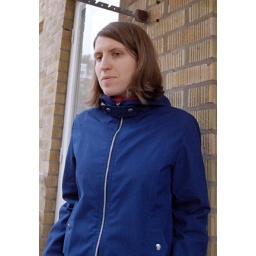
Jacket in blue water repellent poly/cotton with metal snaps. Based on a heavily modified Burda magazine pattern.